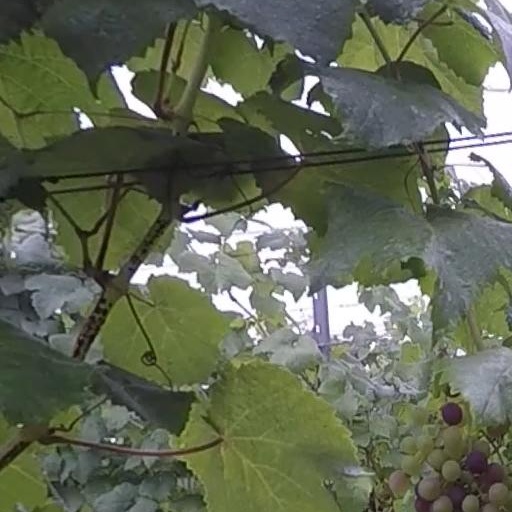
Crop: grape